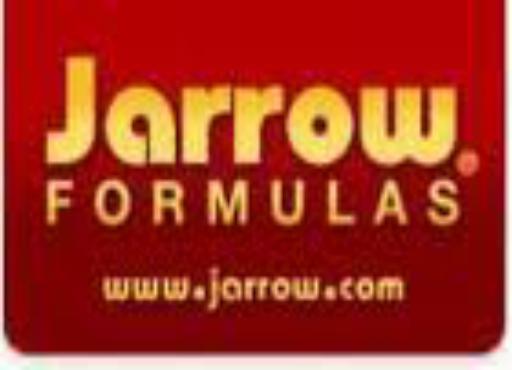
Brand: jarrow
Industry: Medical